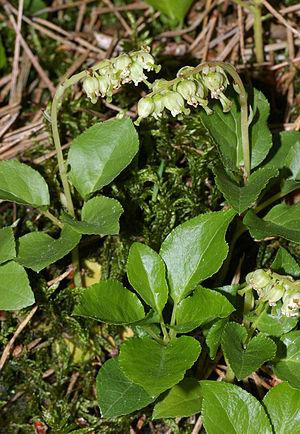
Ensidig vintergrøn
Ensidig vintergrøn er en 10-20 cm høj, stedsegrøn urt, der i Danmark vokser på åben mager bund i nåleskove og på heder. Ensidig Vintergrøn er den eneste art i slægten Orthilia, der tidligere henførtes til Vintergrøn-familien, men nu henføres til Lyng-familien. Arten er hjemmehørende i koldt tempereret og subarktisk/subalpint klima på den nordlige halvkugle.